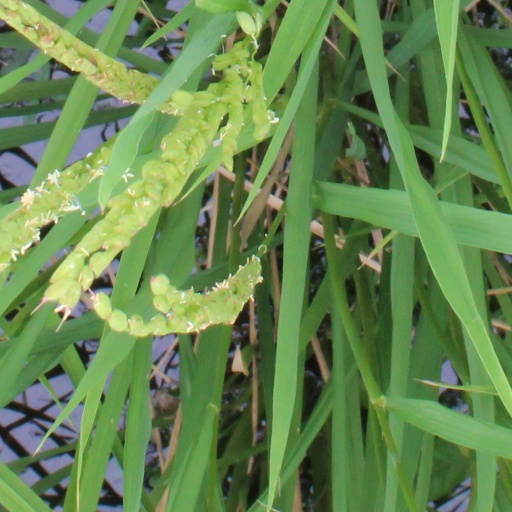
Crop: rice